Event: Nepal Earthquake
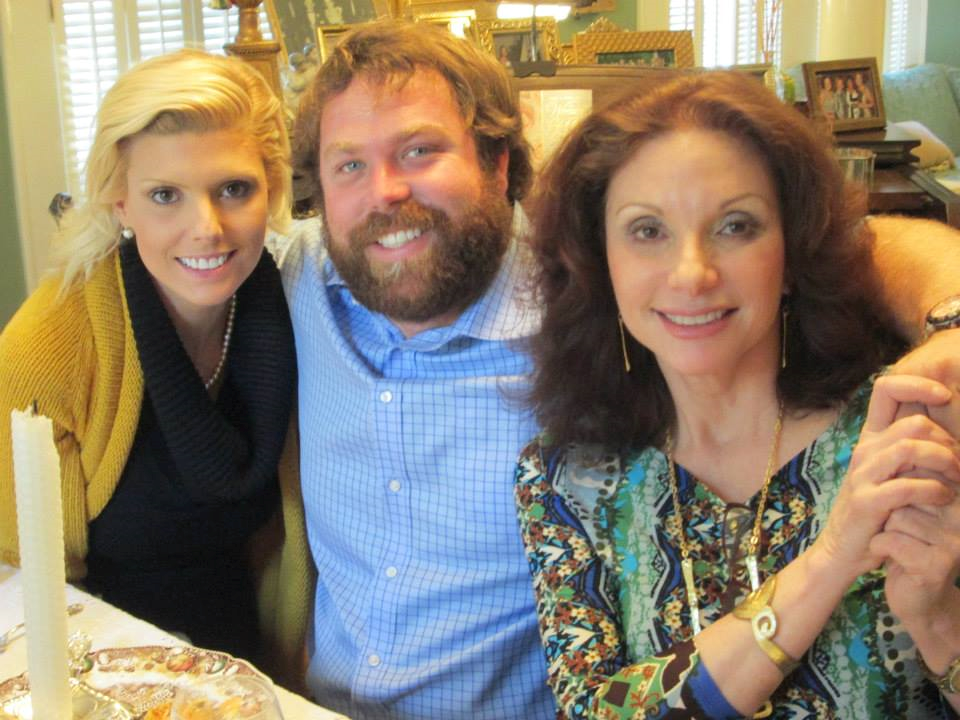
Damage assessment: no_damage